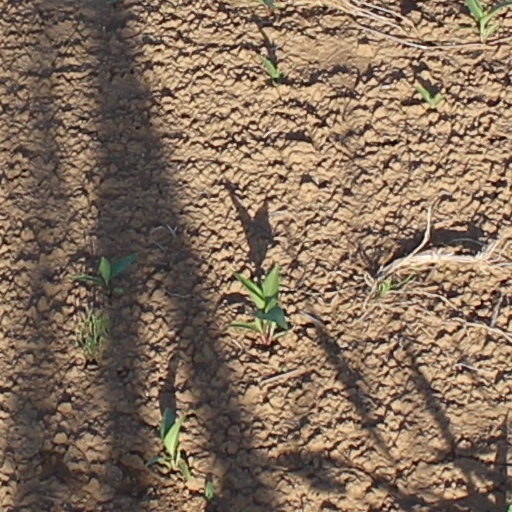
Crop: wheat